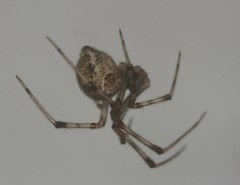
Species: Parasteatoda_tepidariorum